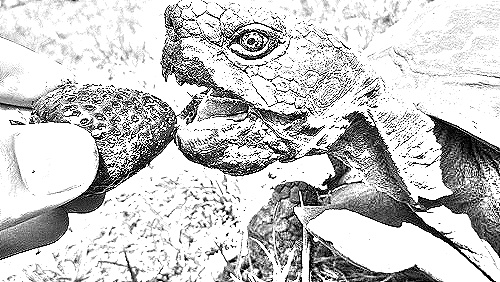
Portrait style: Sketch Portrait